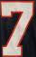
Number: 7